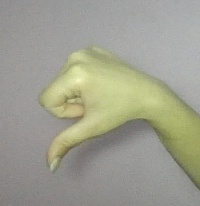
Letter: waw